Eros Atalia

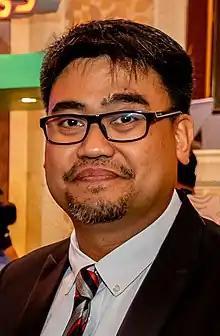
Atalia in 2018

Eros S. Atalia is a Filipino author, professor and journalist from Cavite City, Philippines who wrote several books including the Palanca Award-winning 'Tatlong Gabi, Tatlong Araw' (lit. Three Nights, Three Days) in 2013 and "Ang Ikatlong Anti-Kristo"' (lit. The Third Antichrist) in 2017. His book 'Ligo Na U, Lapit Na Me' (published in 2009) was adapted into film in 2011. He is a faculty member at De La Salle University Manila, and was a resident at the International Writing Program of the University of Iowa. Atalia also co-founded the defunct local newspaper Responde Cavite, where he also served as an editor.